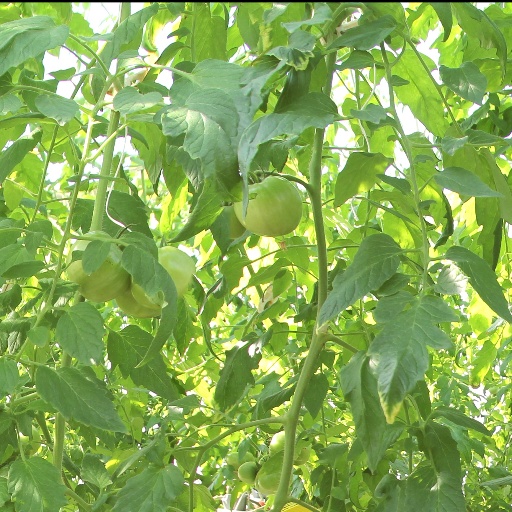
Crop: tomato